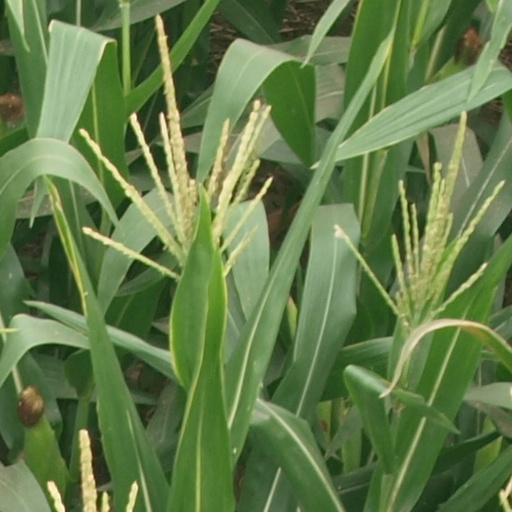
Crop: maize; corn